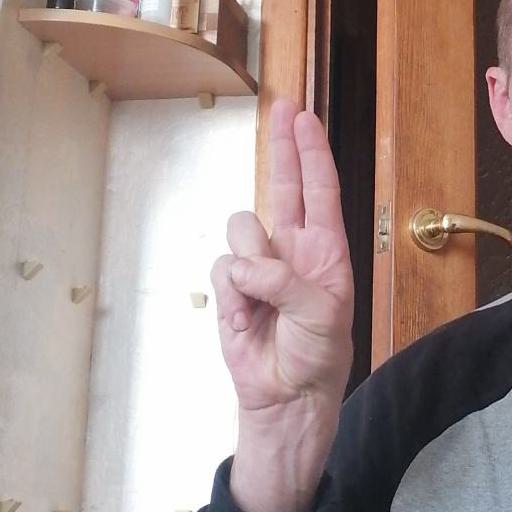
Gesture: two_up